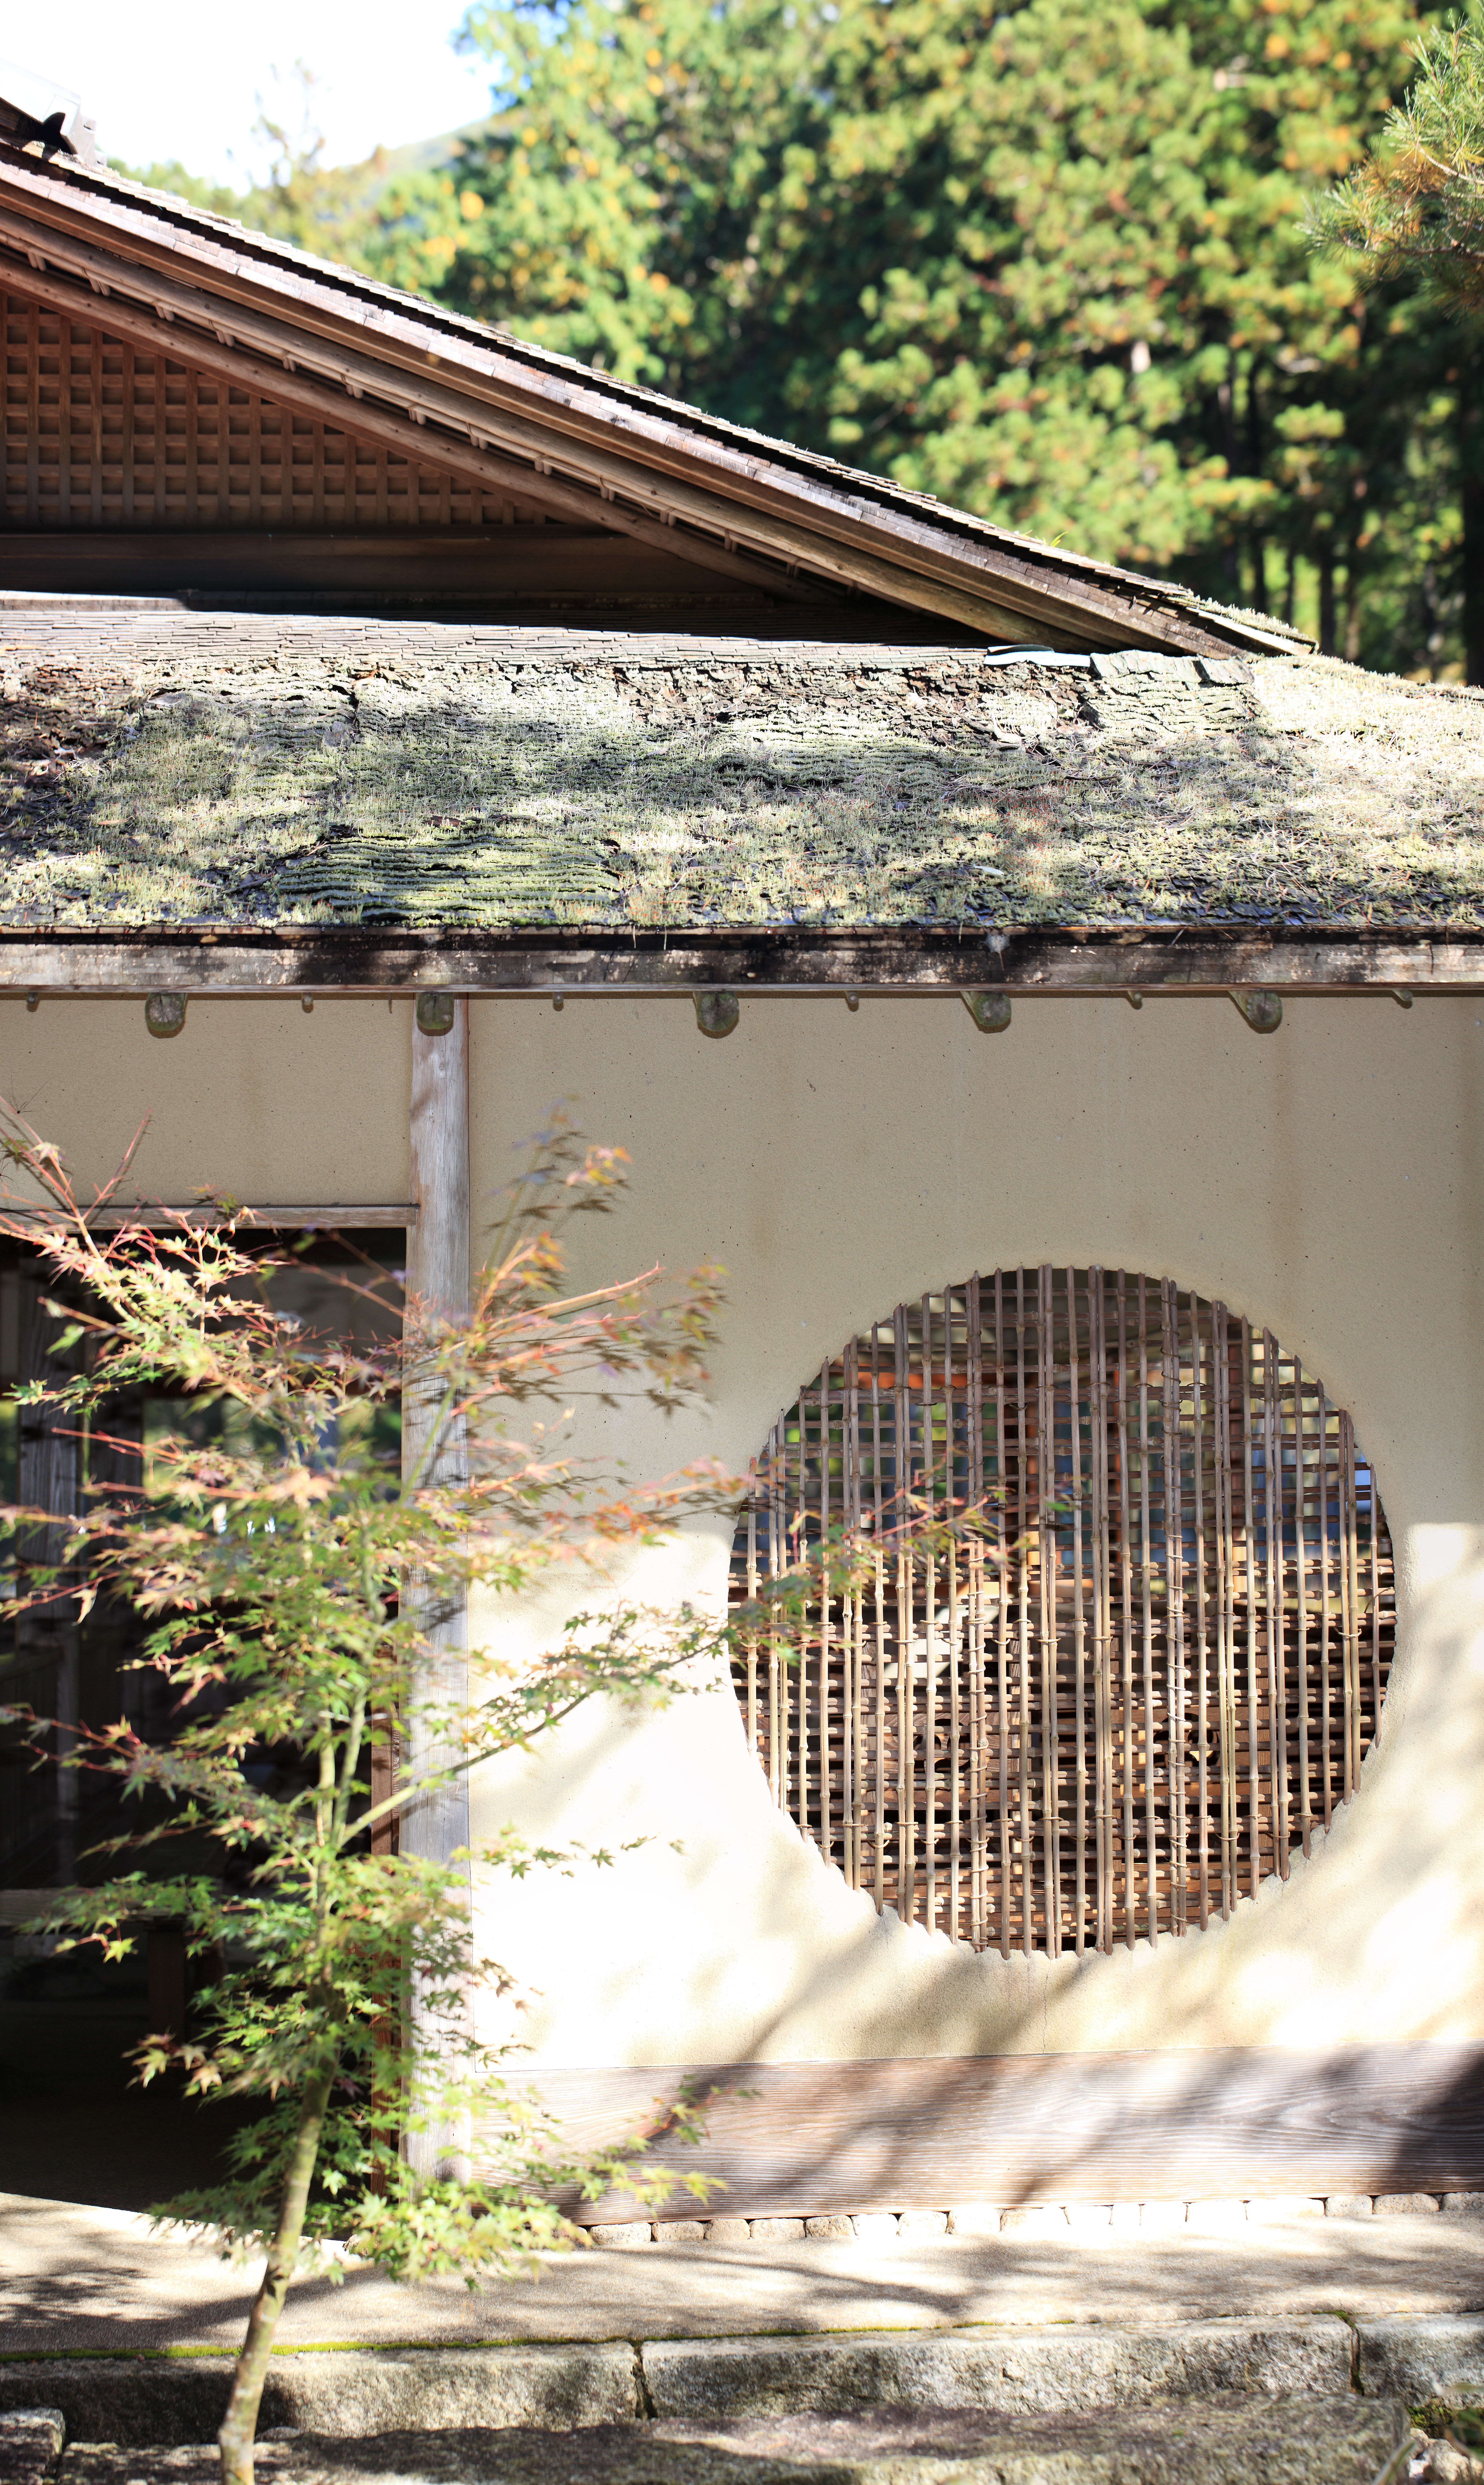
tree, architecture, plant, wood, house, window, home, high, facade, exterior, cool image, design, japanese, shrine, tochigi, 5d, style, hires, i, markii, traditional, hi, res, resolution, kanuma, furuminejinja, kohohen, outdoor structure